Bernard Béguin

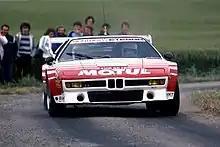
Bernard Béguin during the 1984 Ypres Rally

Bernard Béguin (born 24 September 1947 in Grenoble) is a former French rally driver, who won the Tour de Corse in 1987, a round of the World Rally Championship.